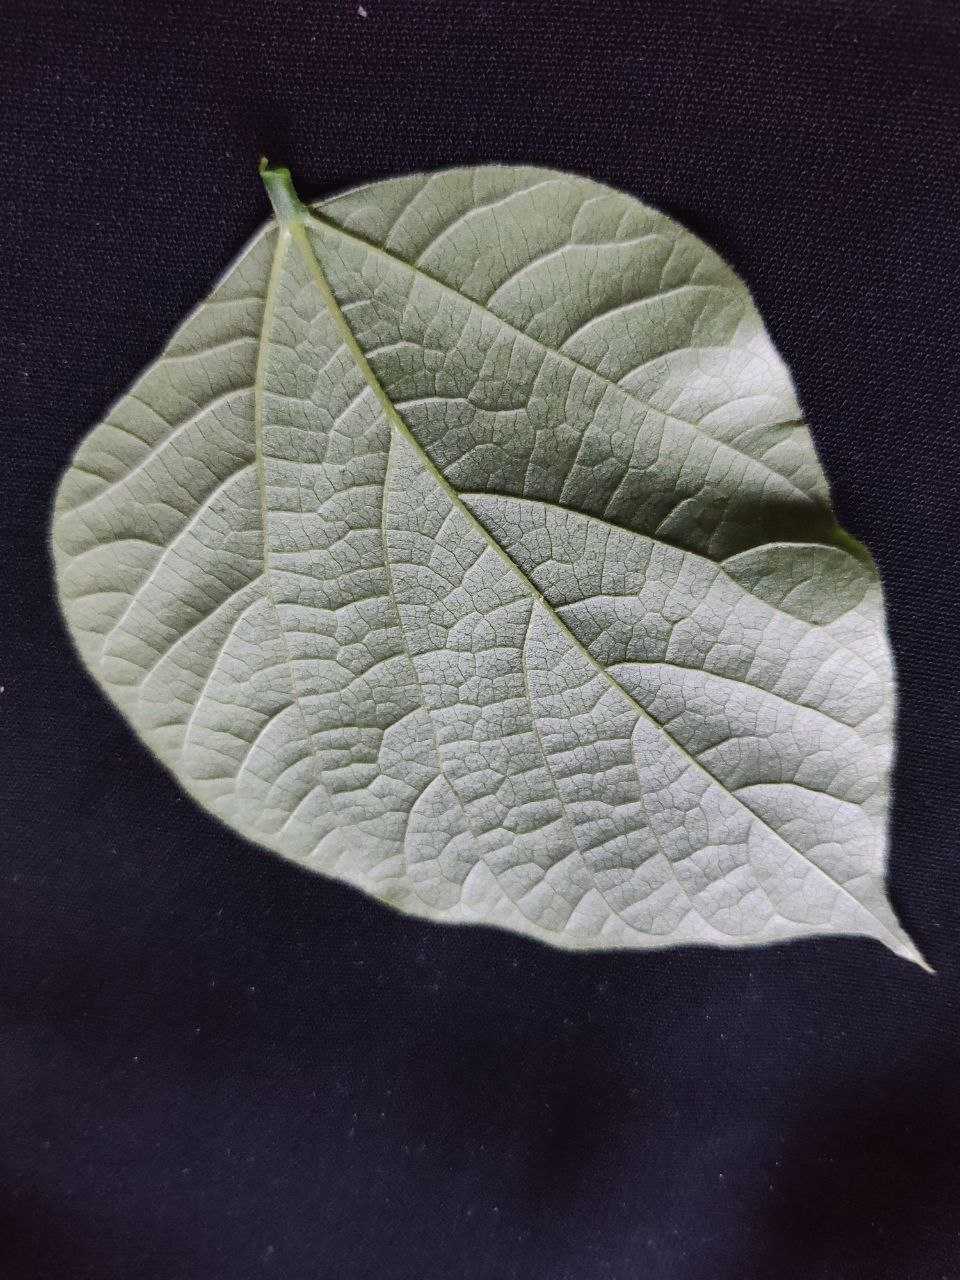
Crop: bean
Leaf condition: Fresh Leaf